Concert for Freedom

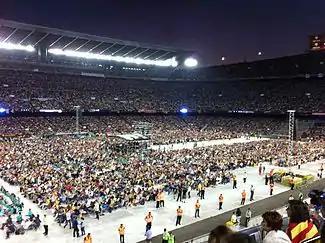
Partial view of Camp Nou during the concert.

Before the concert an information fair was set up outside Camp Nou and the local Food Bank established collection points to benefit the needy, collecting a total of 25 tons of food.